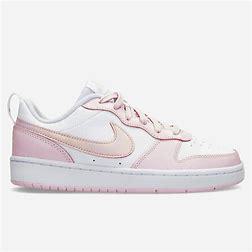
Brand: Nike
Model: Court Borough